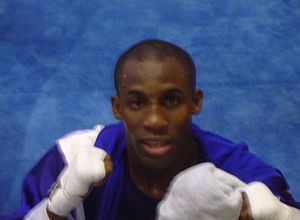
Yordenis Ugás
Yordenis Ugás Hernández
Yordenis Ugás Hernández er en cubansk amatørbokser, som konkurrerer i vægtklassen boksning. Ugás' største internationale resultater er en bronzemedalje fra Sommer-OL 2008 i Beijing, Kina, og en guldmedalje fra VM i 2005 i Mianyang, Kina. Han repræsenterede Cuba under Sommer-OL 2008 hvor han vandt en bronzemedalje.